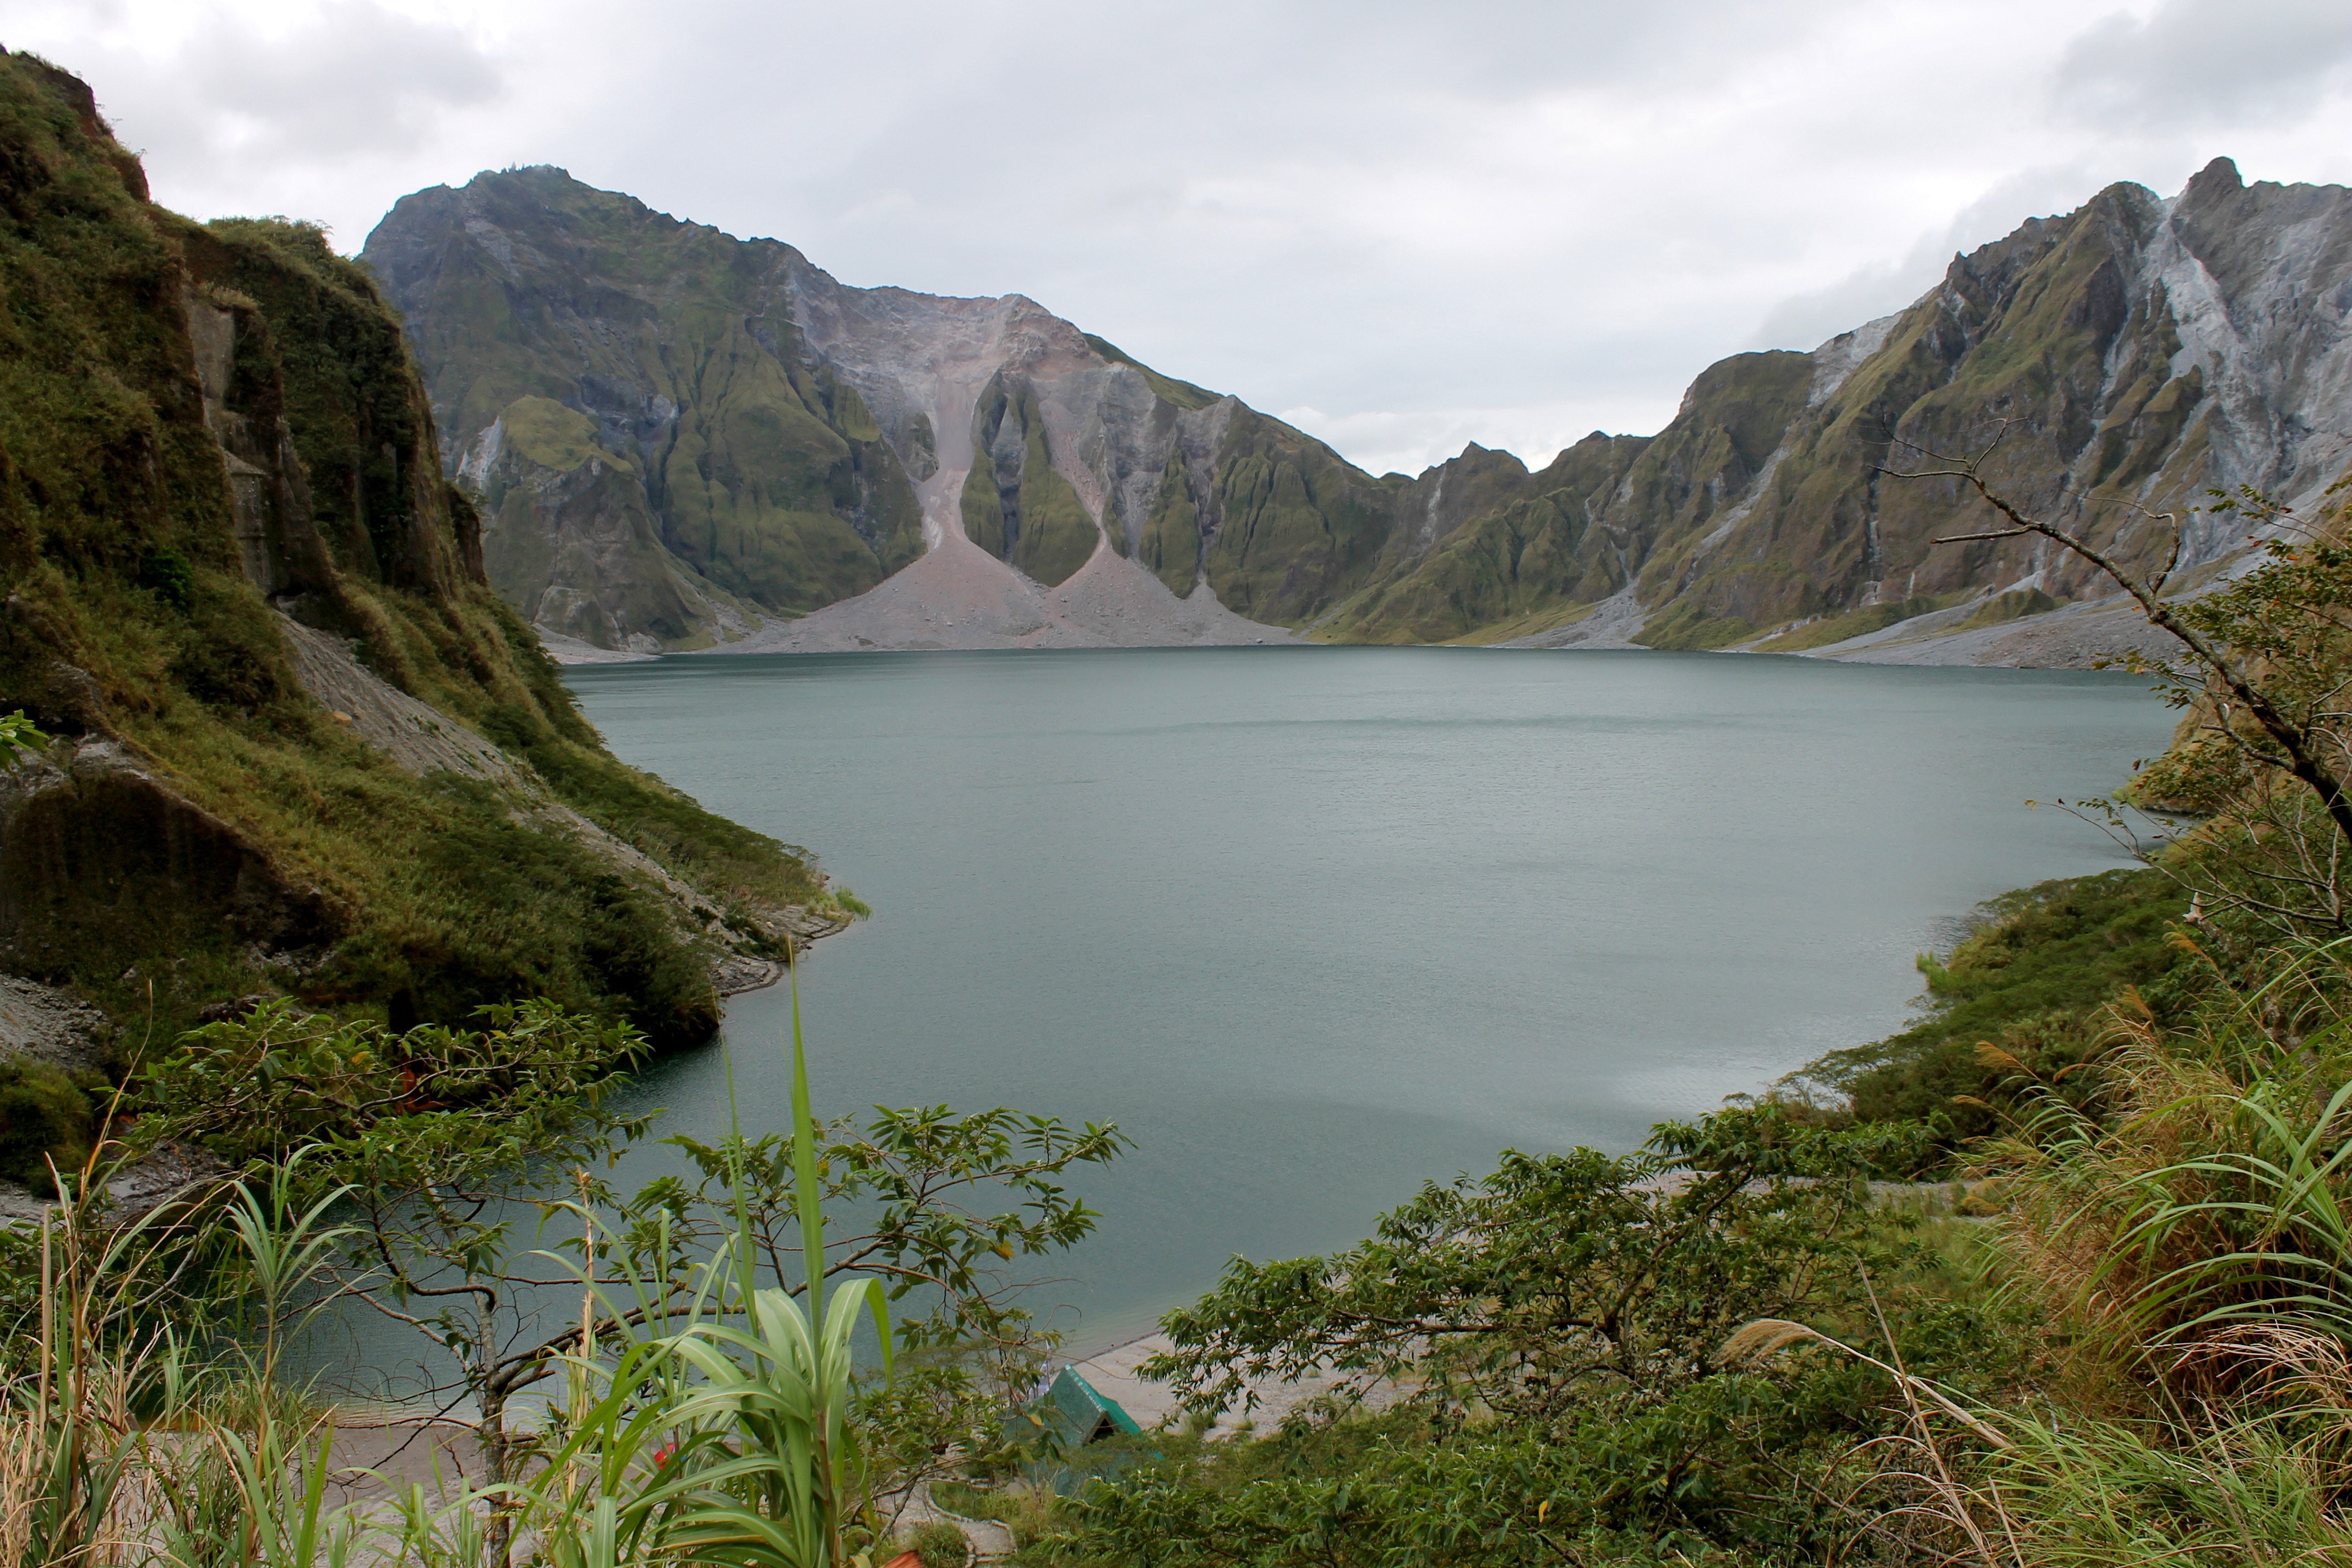
landscape, sea, coast, water, nature, wilderness, mountain, lake, valley, mountain range, cliff, scenery, volcano, bay, asia, fjord, reservoir, highland, terrain, body of water, trekking, beautiful, fell, philippines, loch, landform, tarn, ashes, dormant volcano, mountain pass, mountainous landforms, mt pinatubo, lahar, sulfuric lake